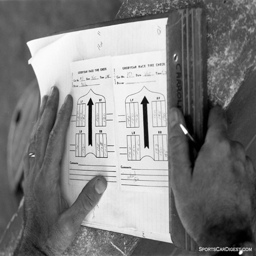
the hands of the master .